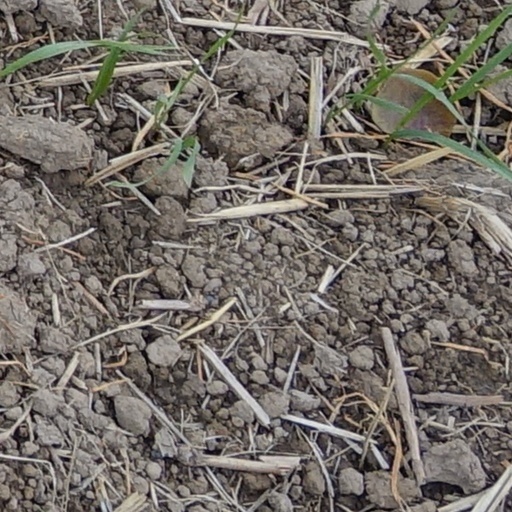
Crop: wheat